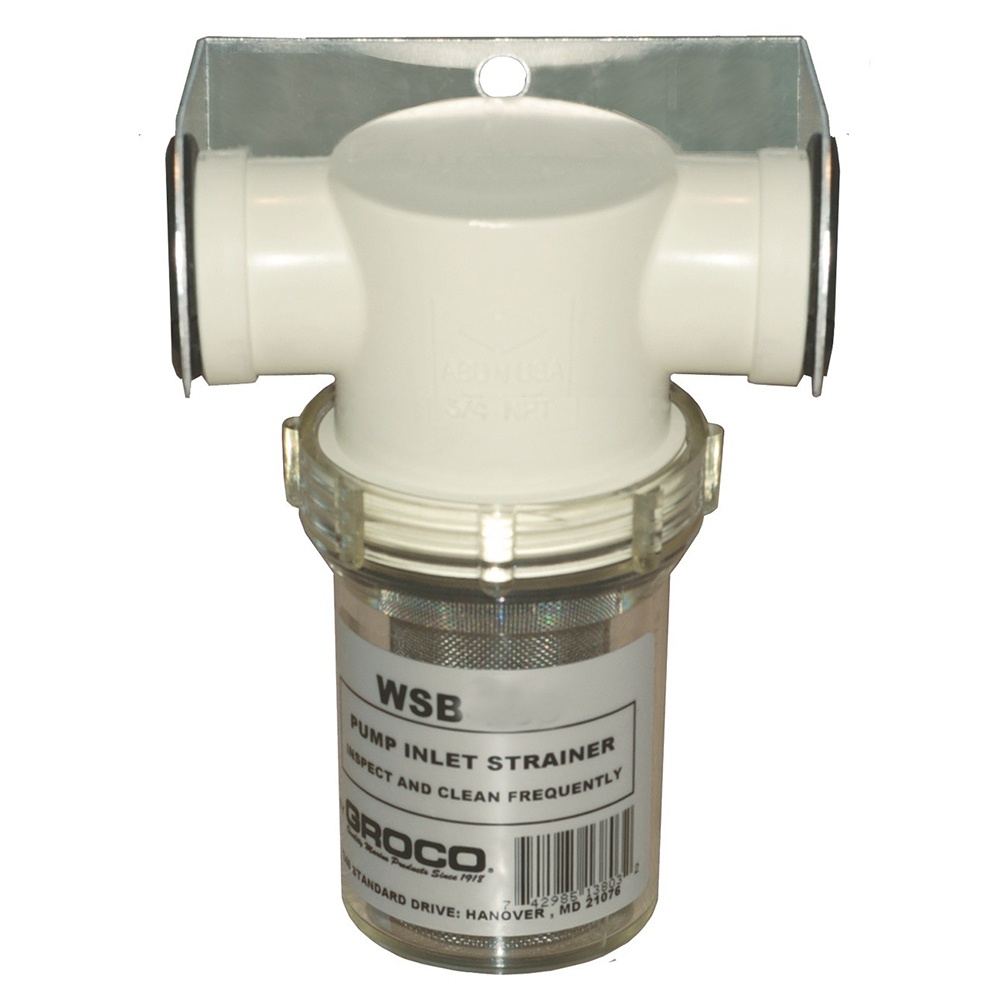
GROCO 3/4" Fresh Water Strainer w/#304 SS Basket
3/4" Fresh Water Strainer w/#304 SS Basket Features: Protect fresh water pumps from debris. White nylon strainer head and clear plastic sight glass. Glass unscrews for filter basket cleaning. Mount bracket included. Use WSB for fresh-water systems (#304 SS basket)
Brand: GROCO
Category: Hardware > Plumbing > Plumbing Fixture Hardware & Parts > Drain Components > Drain Covers & Strainers > Drain Strainers